National Museum of Afghanistan

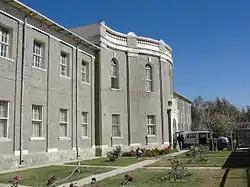
Courtyard of the building in 2010

Between 2003 and 2006, about $350,000 was spent to refurbish the building. Many of the most precious objects had been sealed in metal boxes and removed for safety and were recovered and inventoried in 2004.